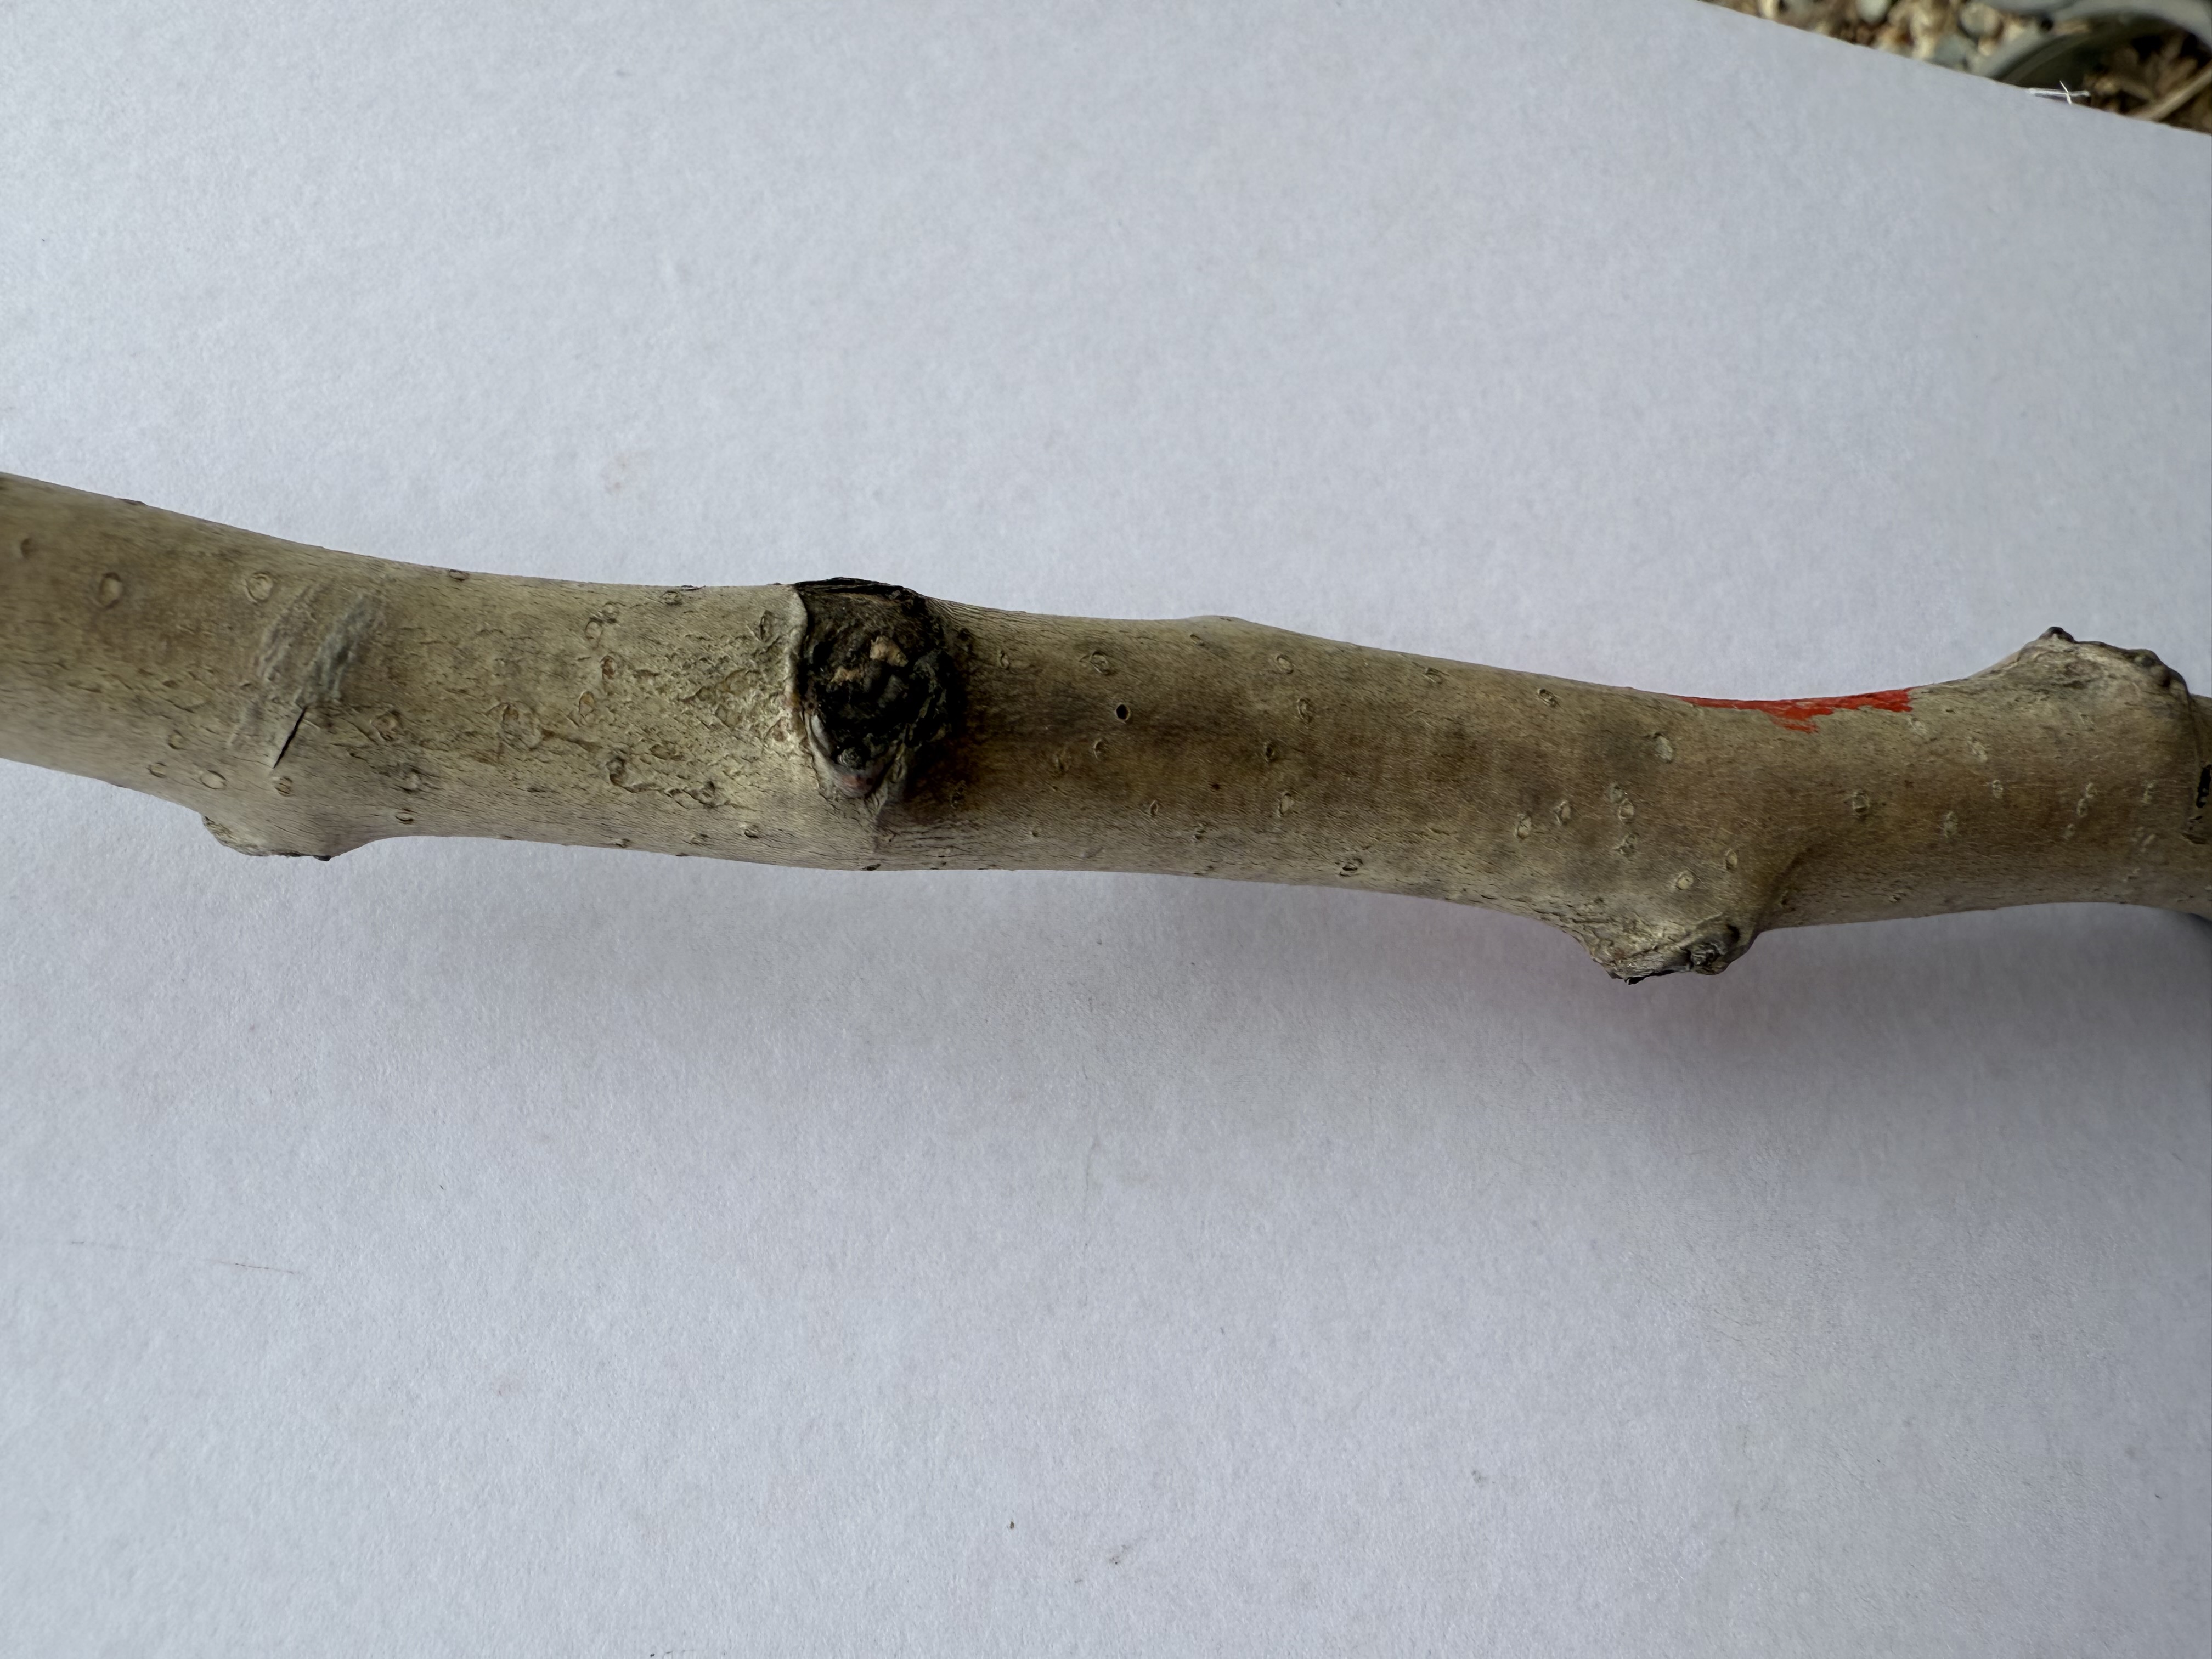
Variety: Medlar